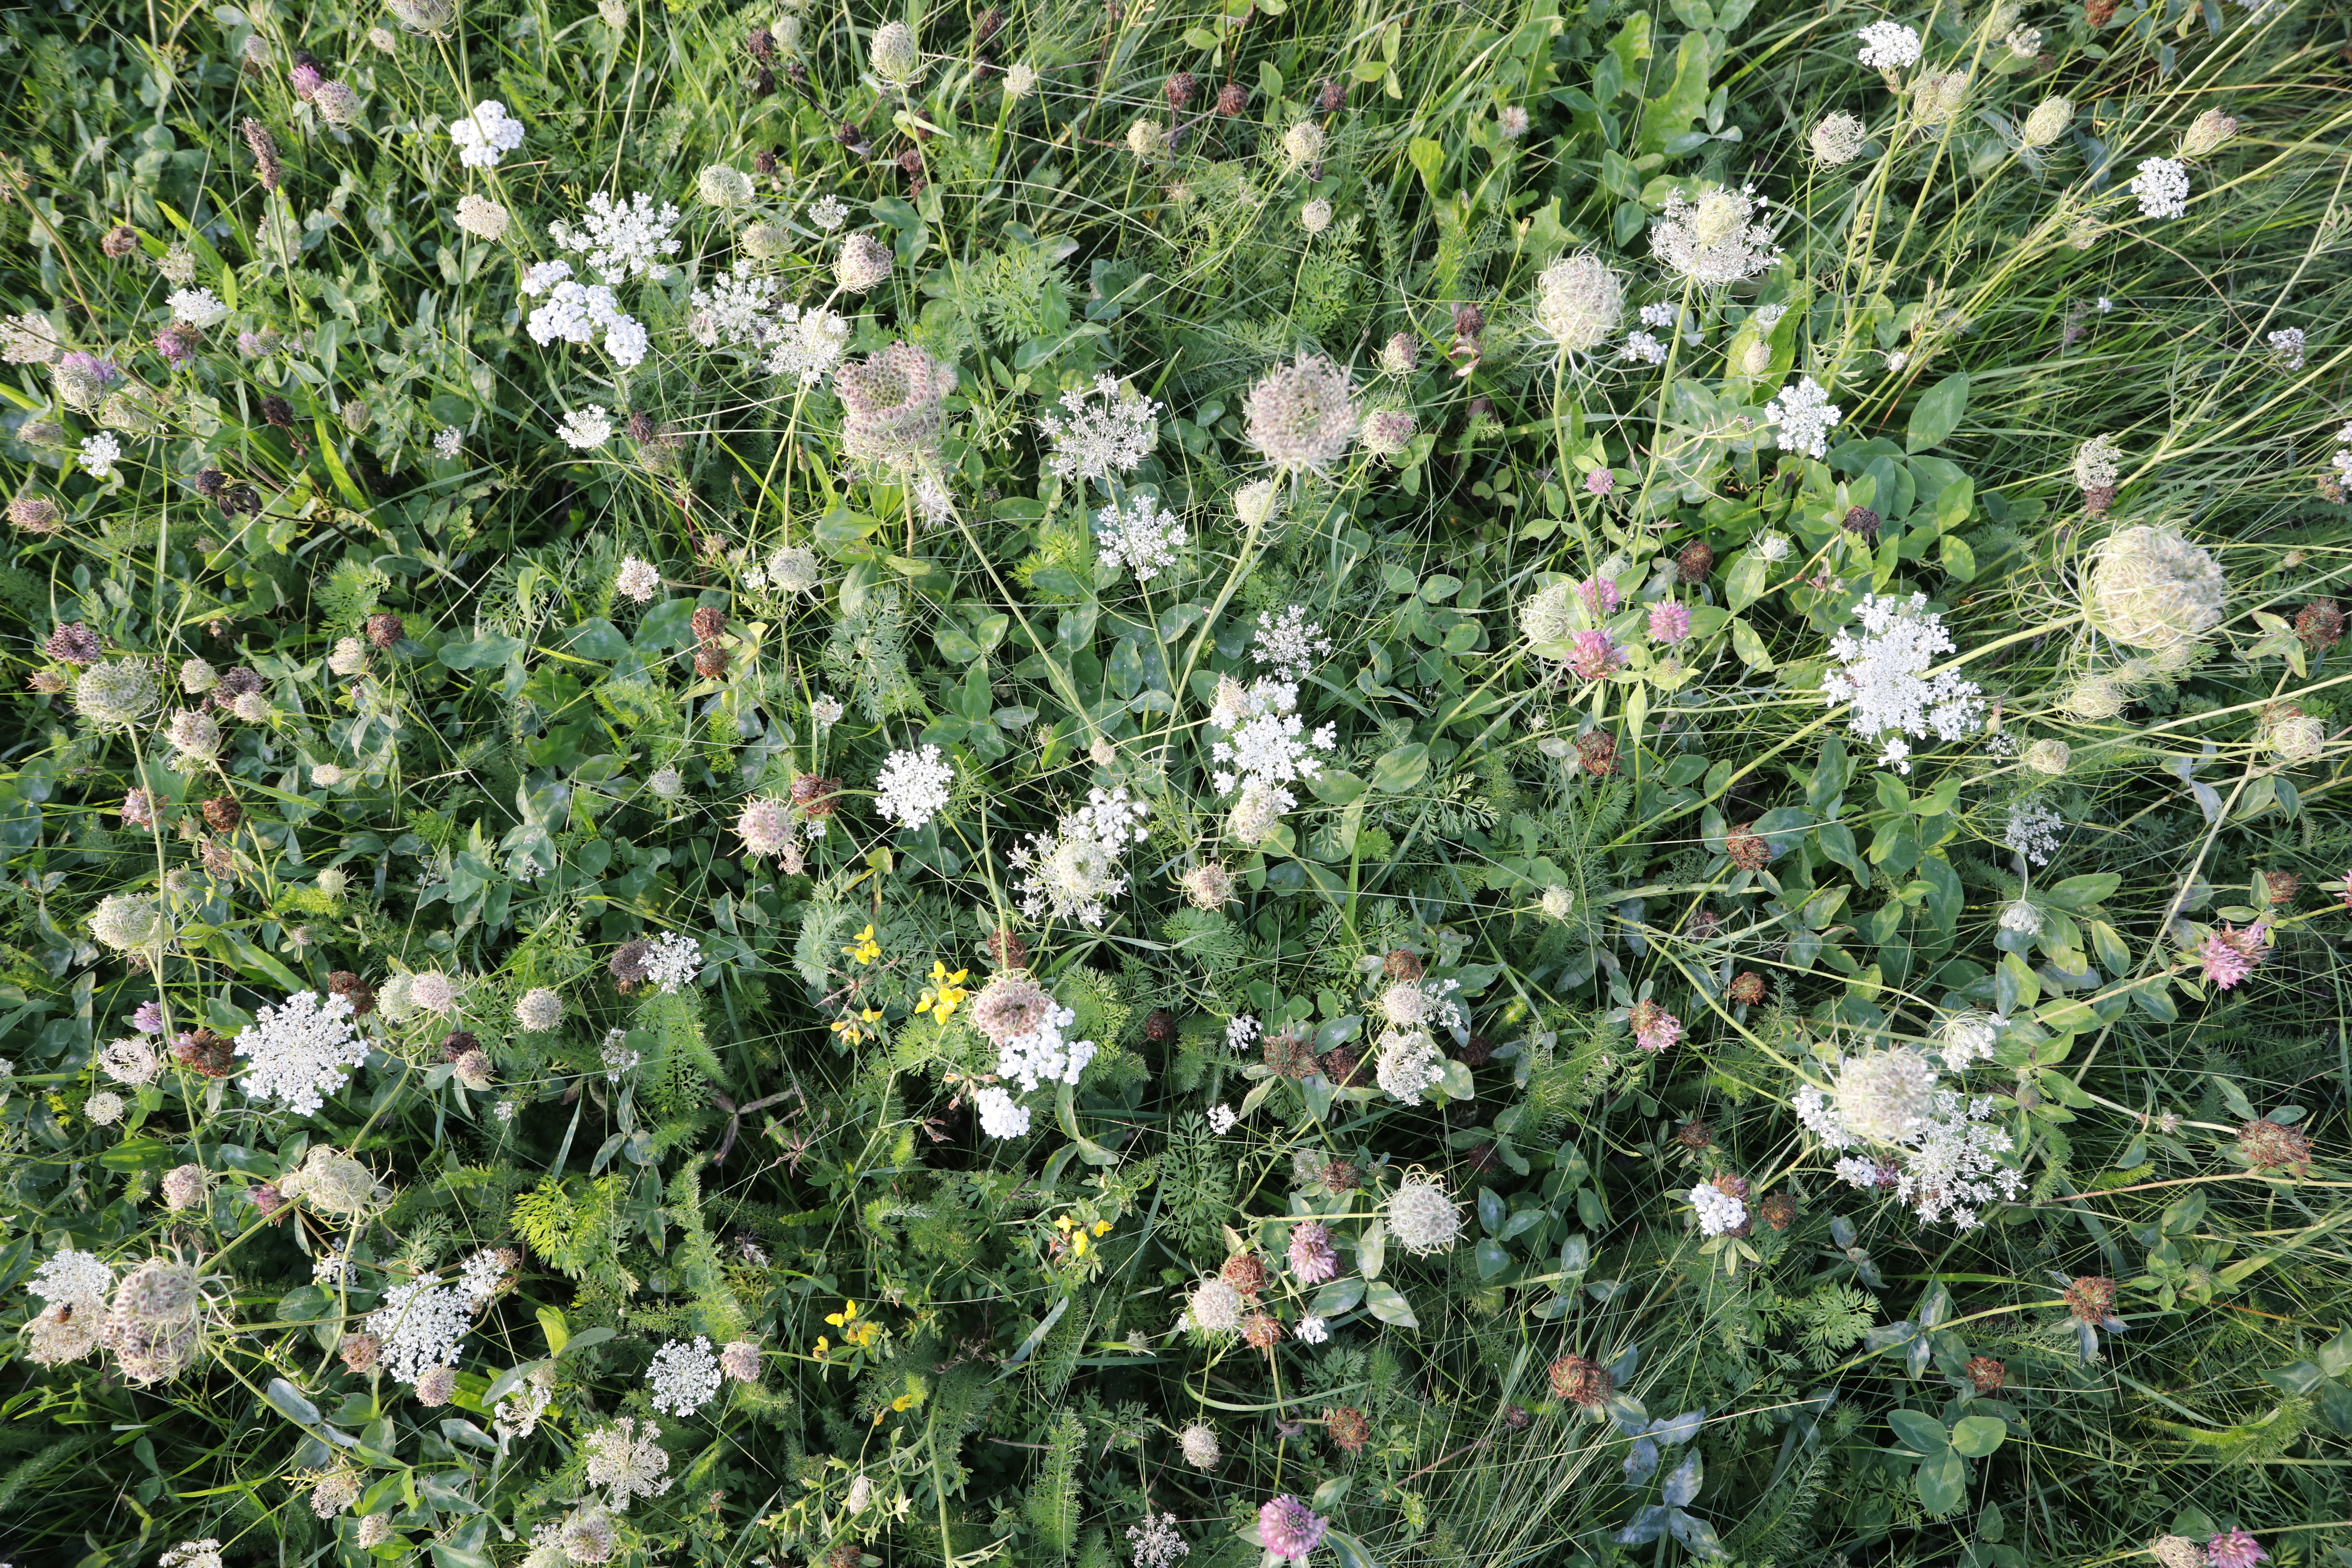
Plant species: Trifolium pratense, Daucus carota, Achillea millefolium, Lotus corniculatus